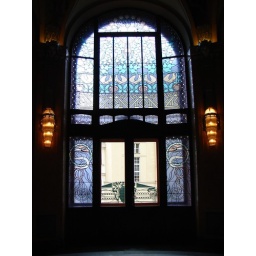
Stained glass window in the Mayor Room.